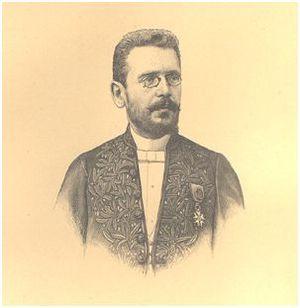
Gustave LARROUMET (1852-1903), Docteur ès-lettres, professeur d'histoire à la Sorbonne, écrivain, haut fonctionnaire, directeur de l'École des beaux-arts, officier de la Légion d'honneur, chevalier des Palmes académiques
Louis Barthélemy Gustave Paul Larroumet, né à Gourdon le 22 septembre 1852 et mort à Paris le 25 août 1903 et inhumé à Villecresnes, est un historien d'art, écrivain et haut fonctionnaire français.